Jena

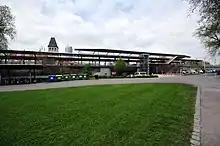
Paradies station

Agriculture plays a small role in Jena, only 40% of the municipal territory are in use for farming (compared to over 60% in Erfurt and nearly 50% in Weimar). Furthermore, the Muschelkalk soil is not very fertile and is often used as pasture for cattle. The only large agricultural area is situated around Isserstedt, Cospeda and Vierzehnheiligen district in the northwest. Wine-growing was discontinued during the Little Ice Age around 1800, but is now possible again due to global warming. Nevertheless, the commercial production of wine hasn't yet resumed.